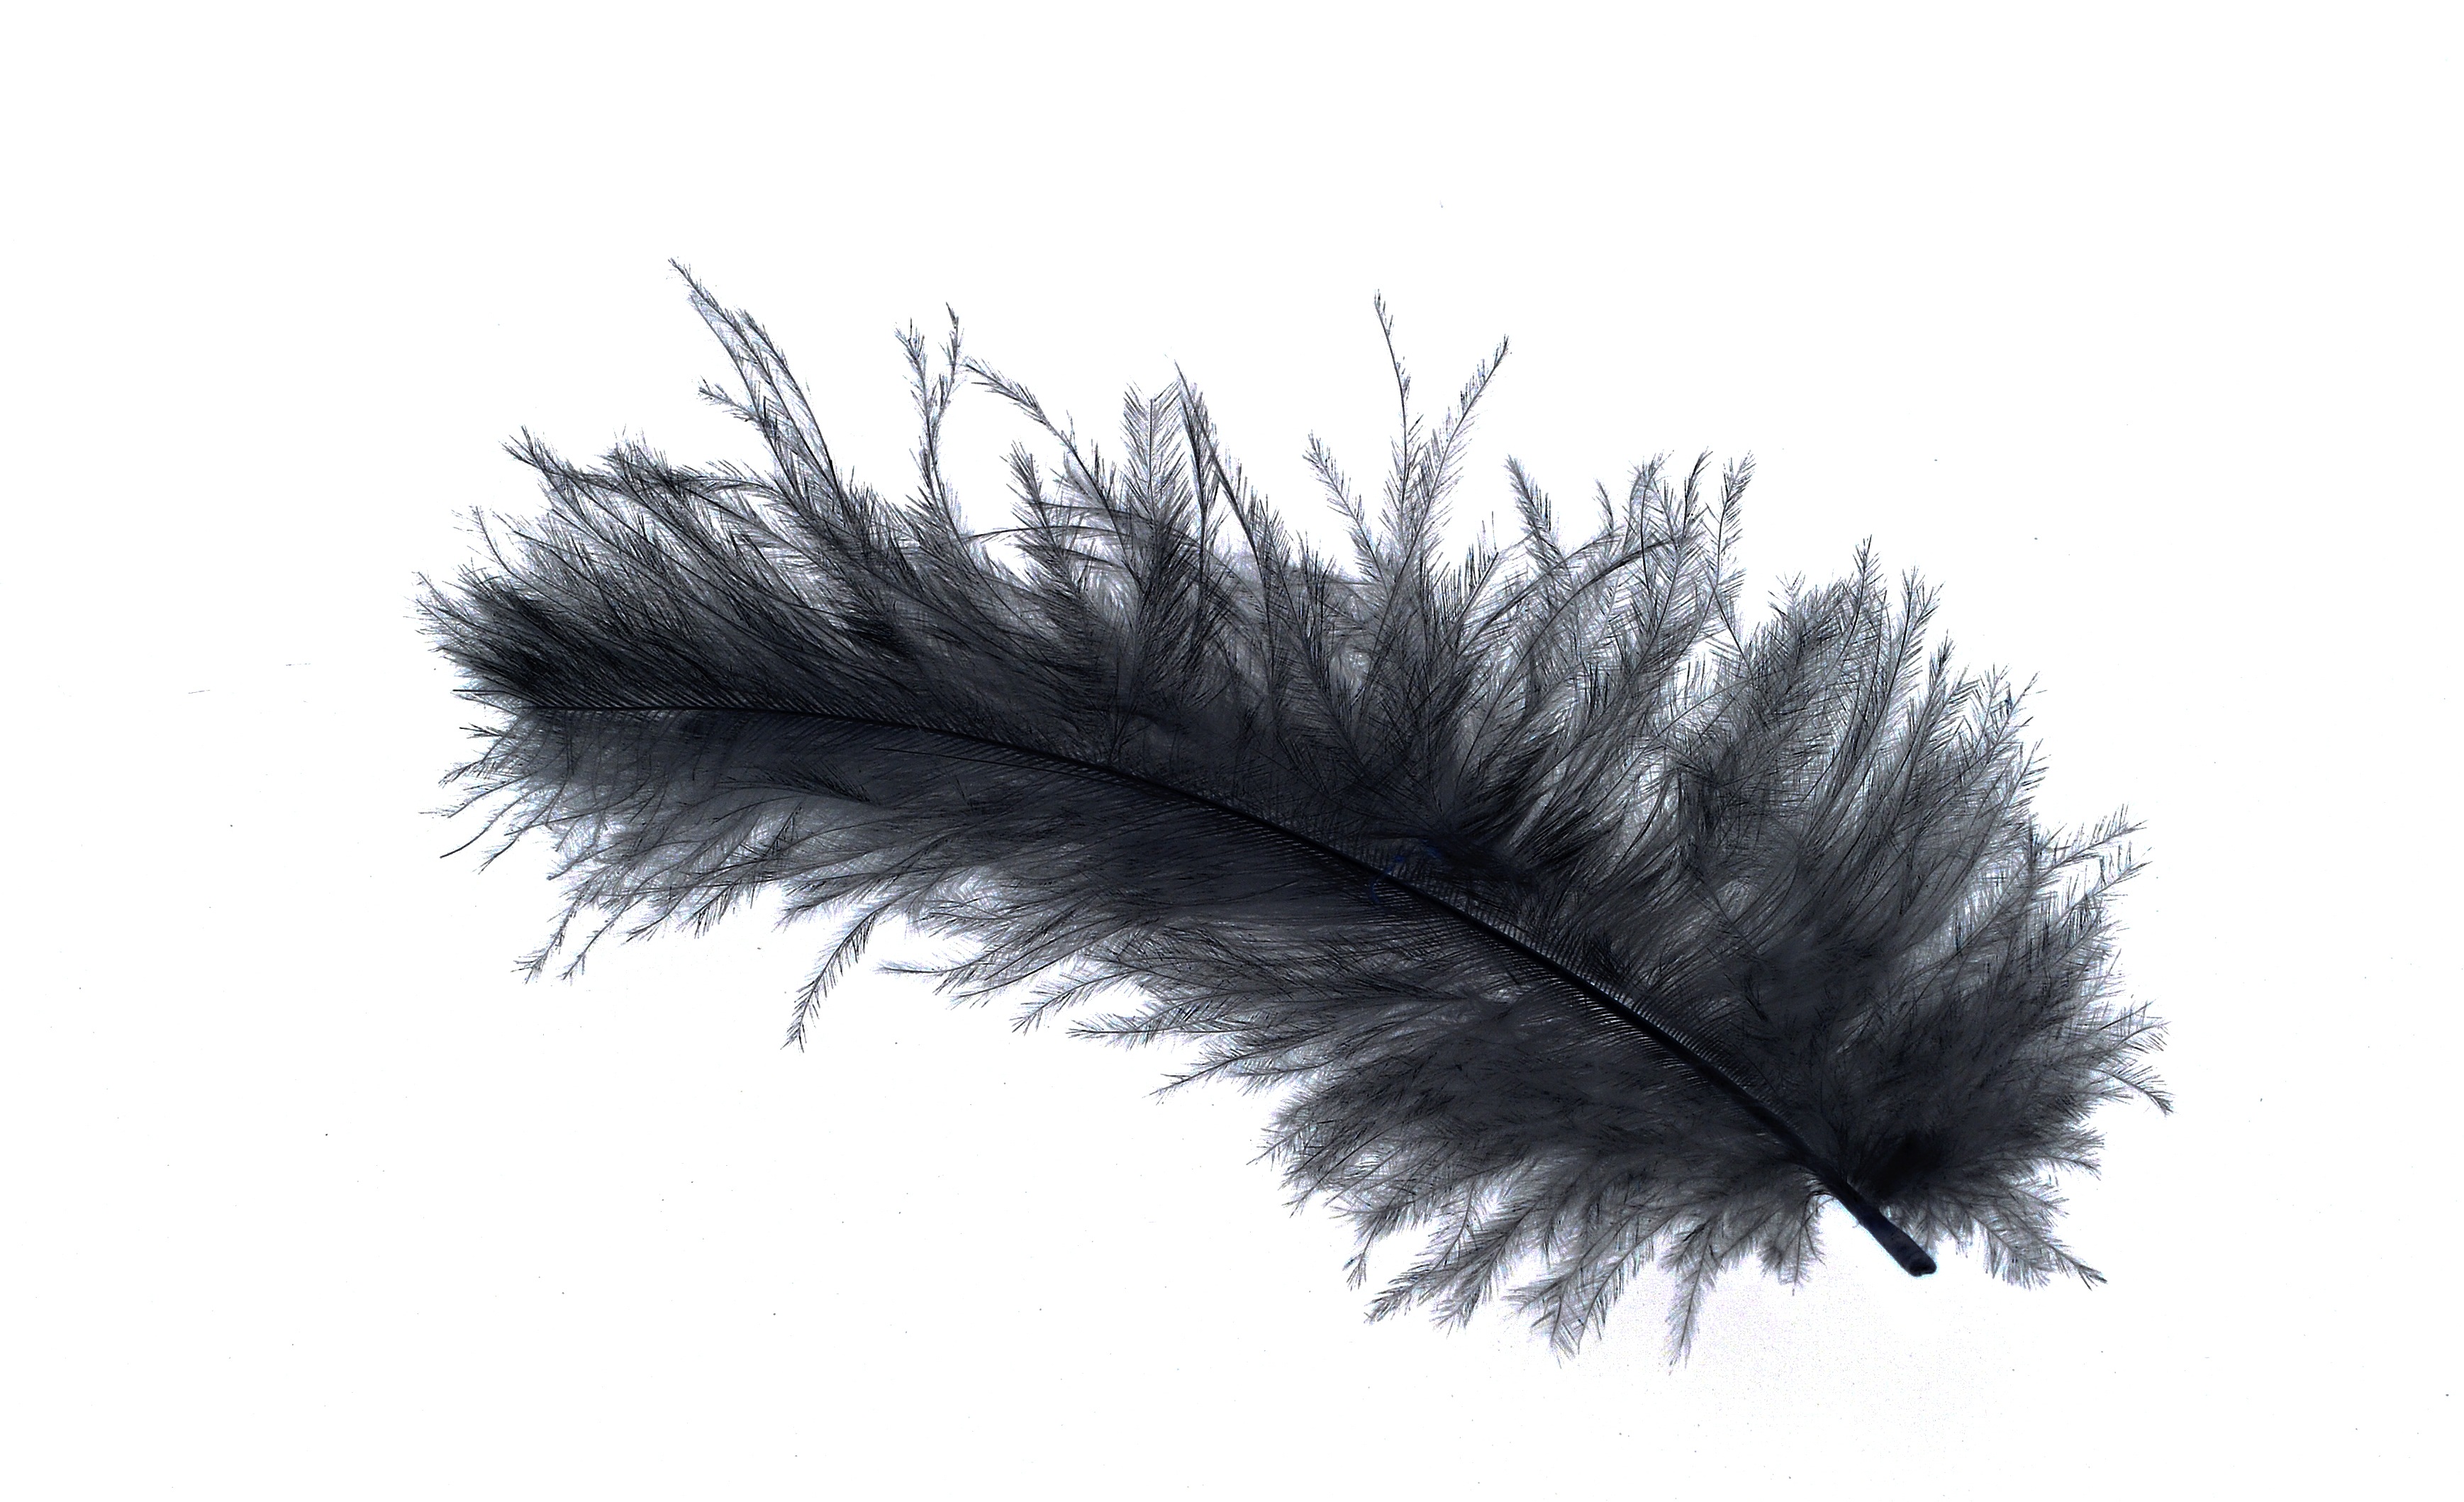
branch, bird, wing, spring, black, feather, material, vertebrate, tender, airy, slightly, bird feather, down feather, fashion accessory